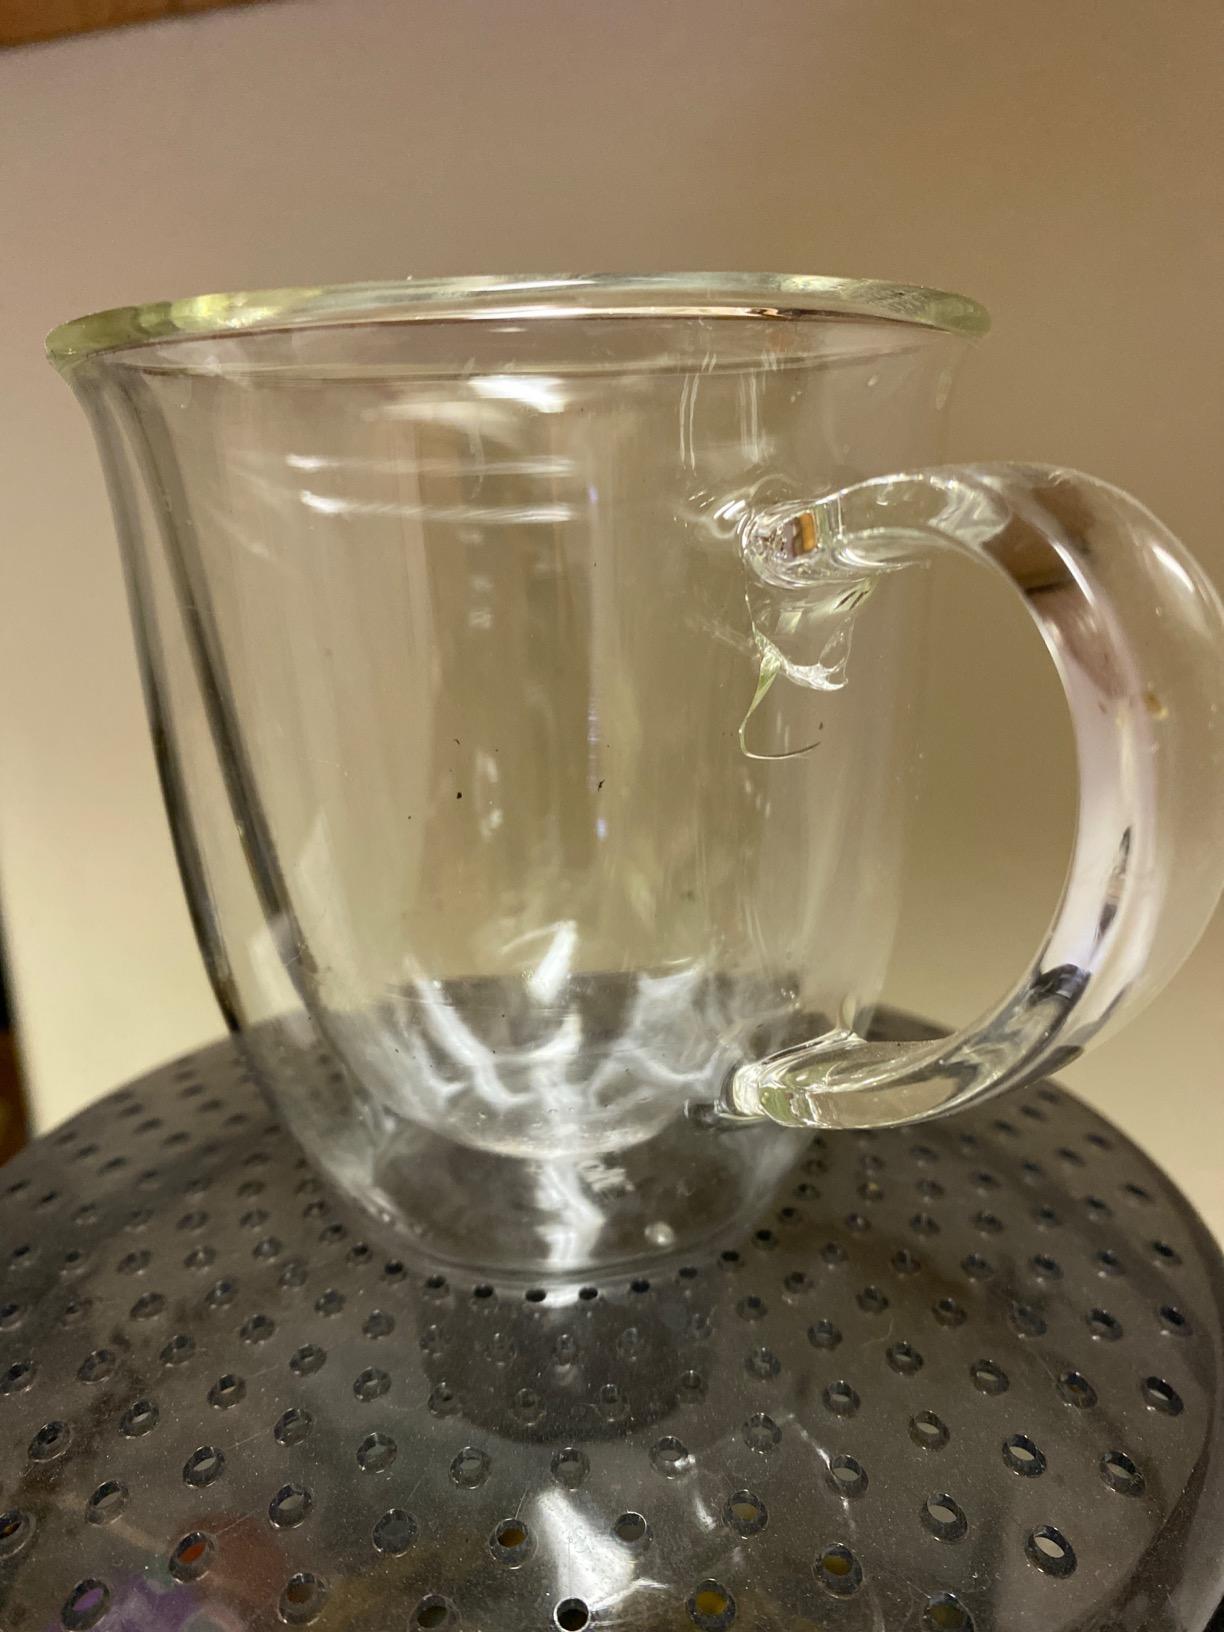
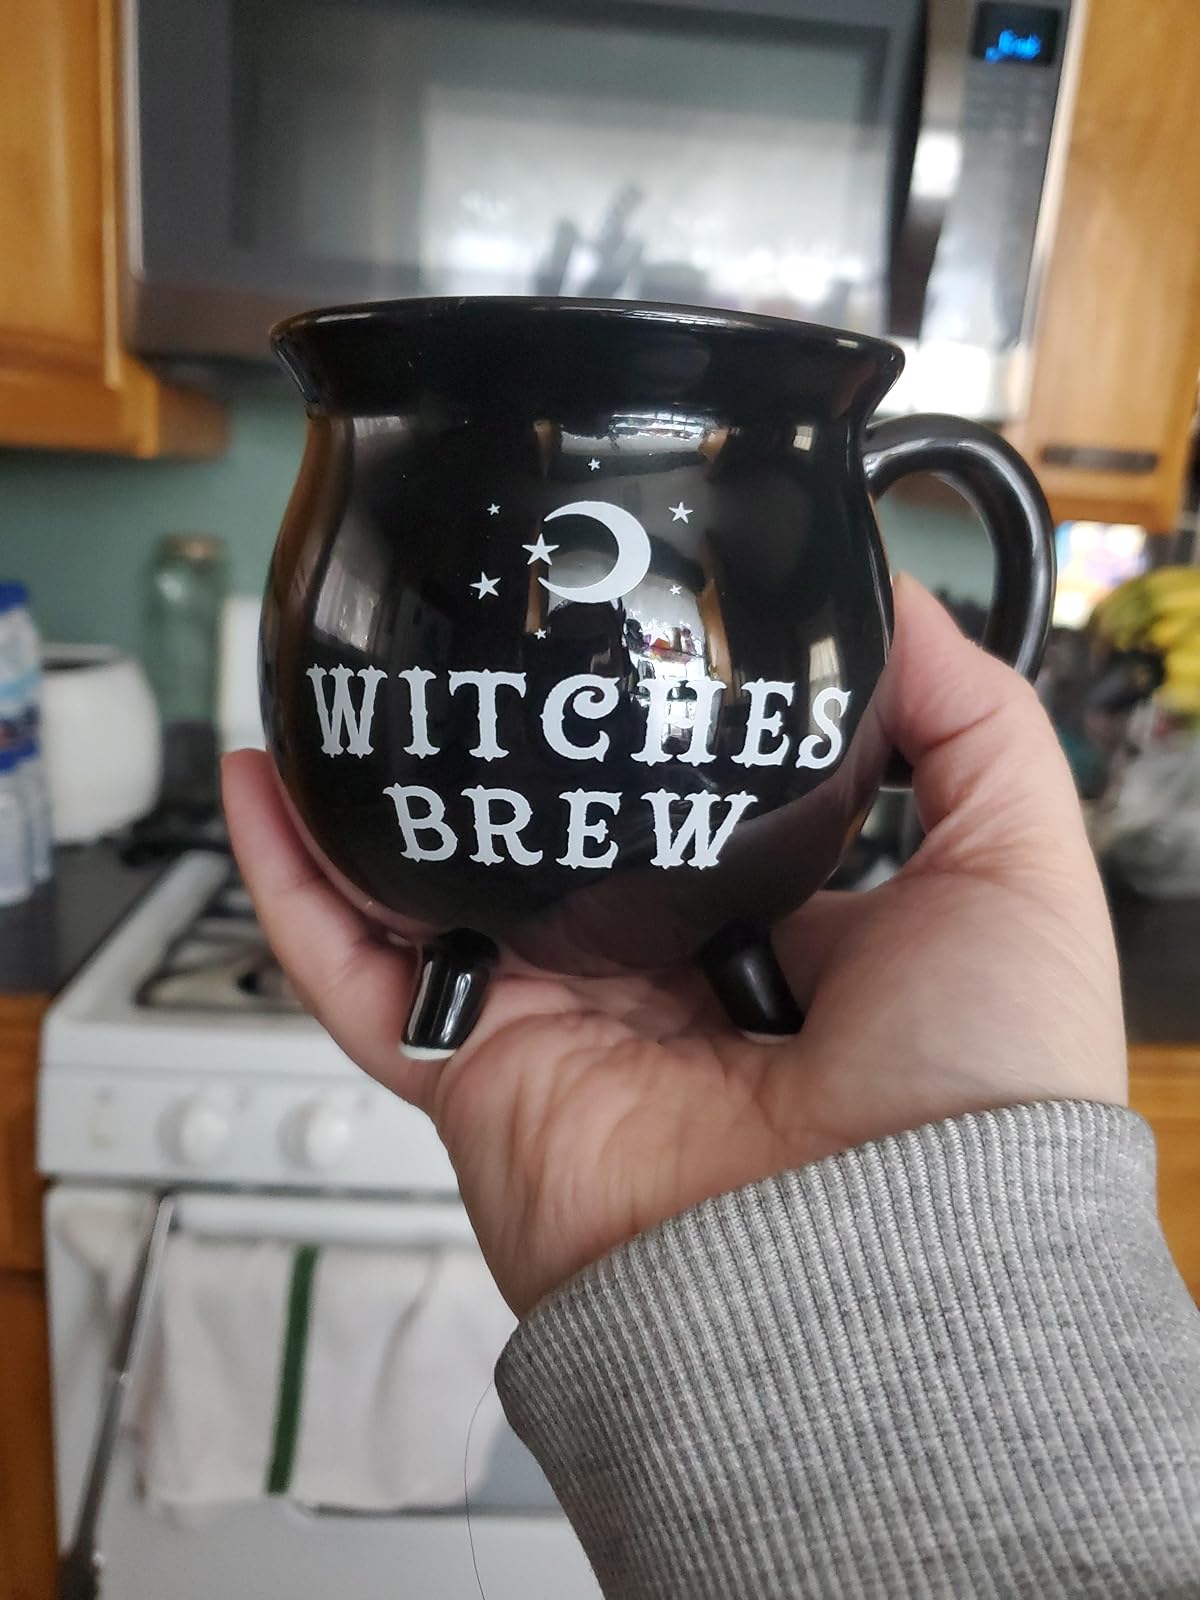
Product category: items_mug
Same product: no